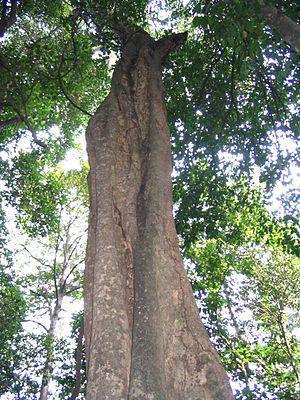
La famille des Ixonanthacées est une famille de plante dicotylédones qui comprend 21 espèces réparties en 5 genres.
Les Ixonanthes sont des arbres tropicaux d'Asie qui forment un genre de la famille des Ixonanthacées.